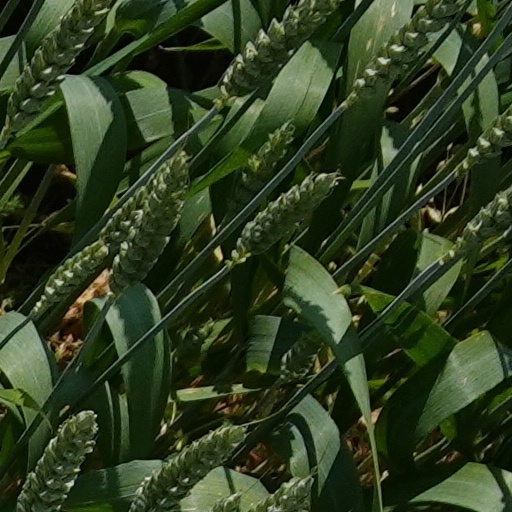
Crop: wheat